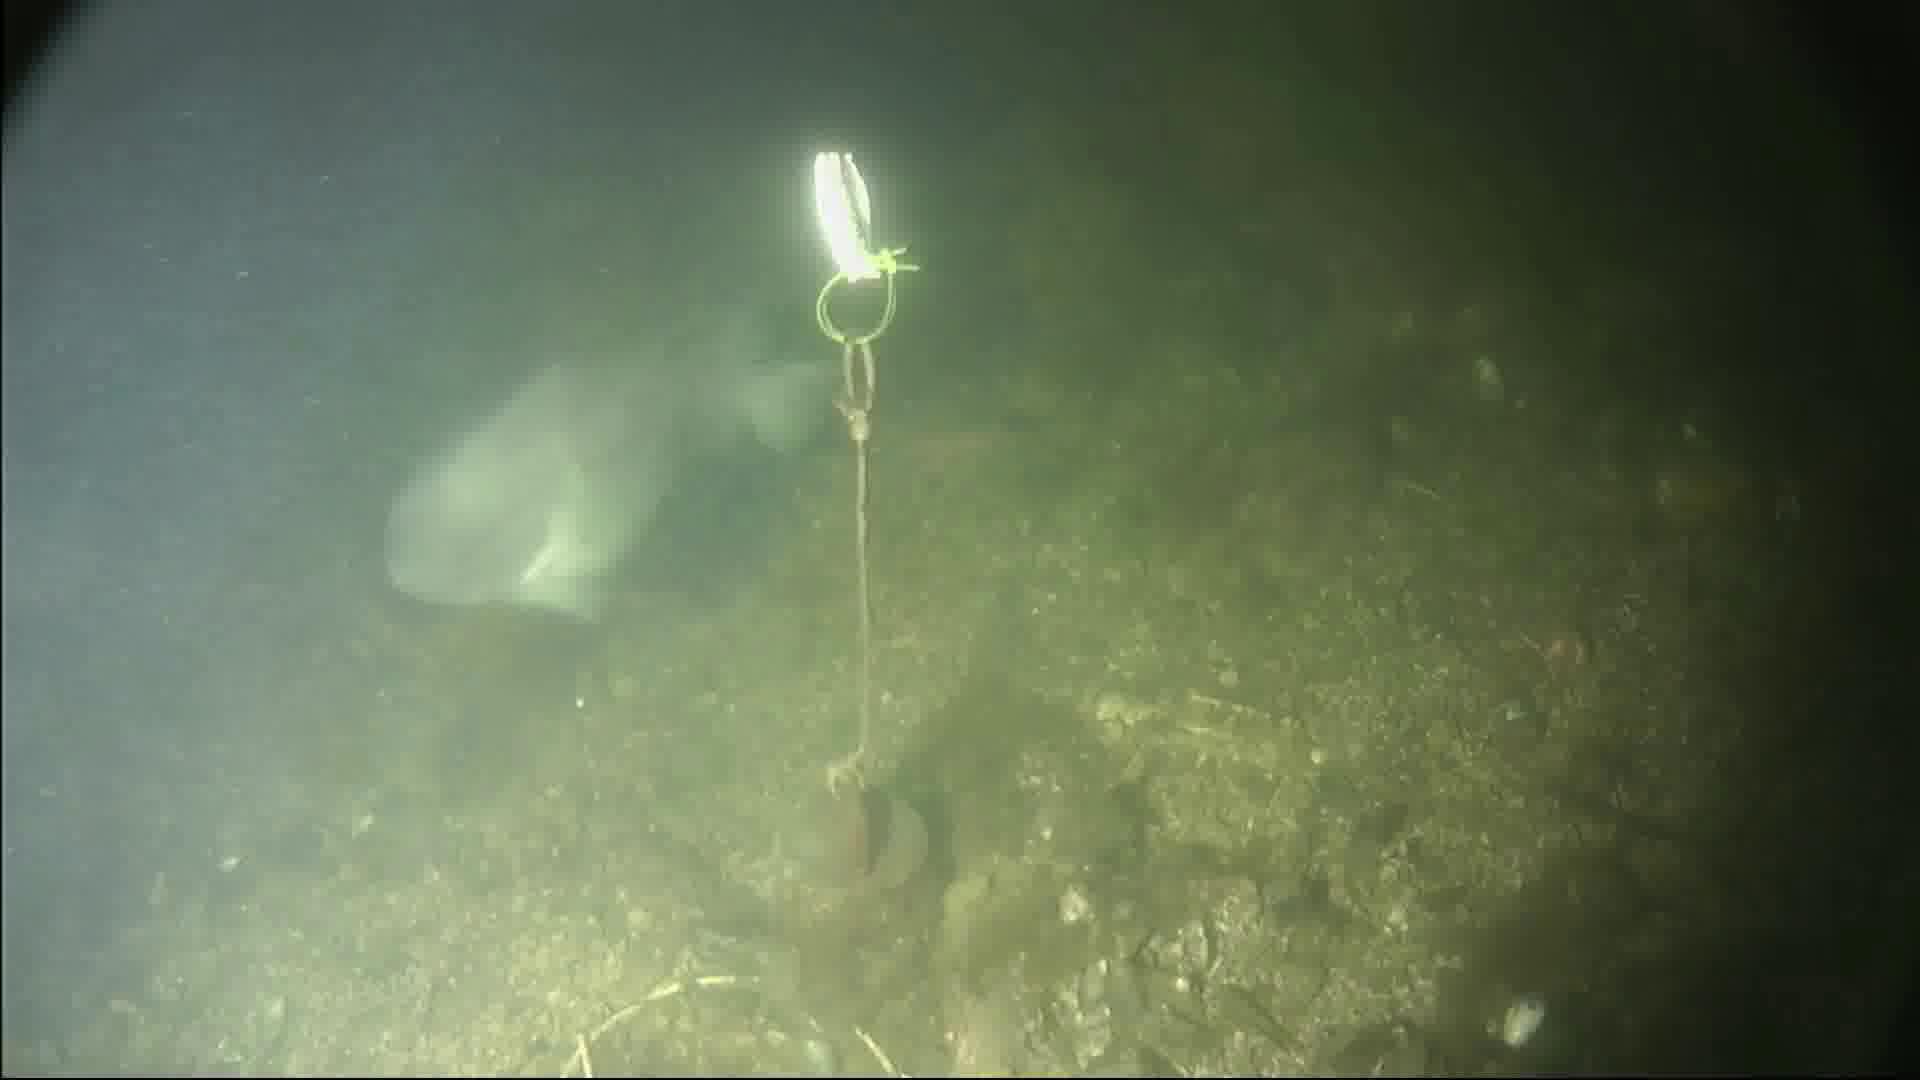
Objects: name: fish